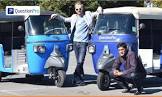
Vehicle type: Auto Rickshaws